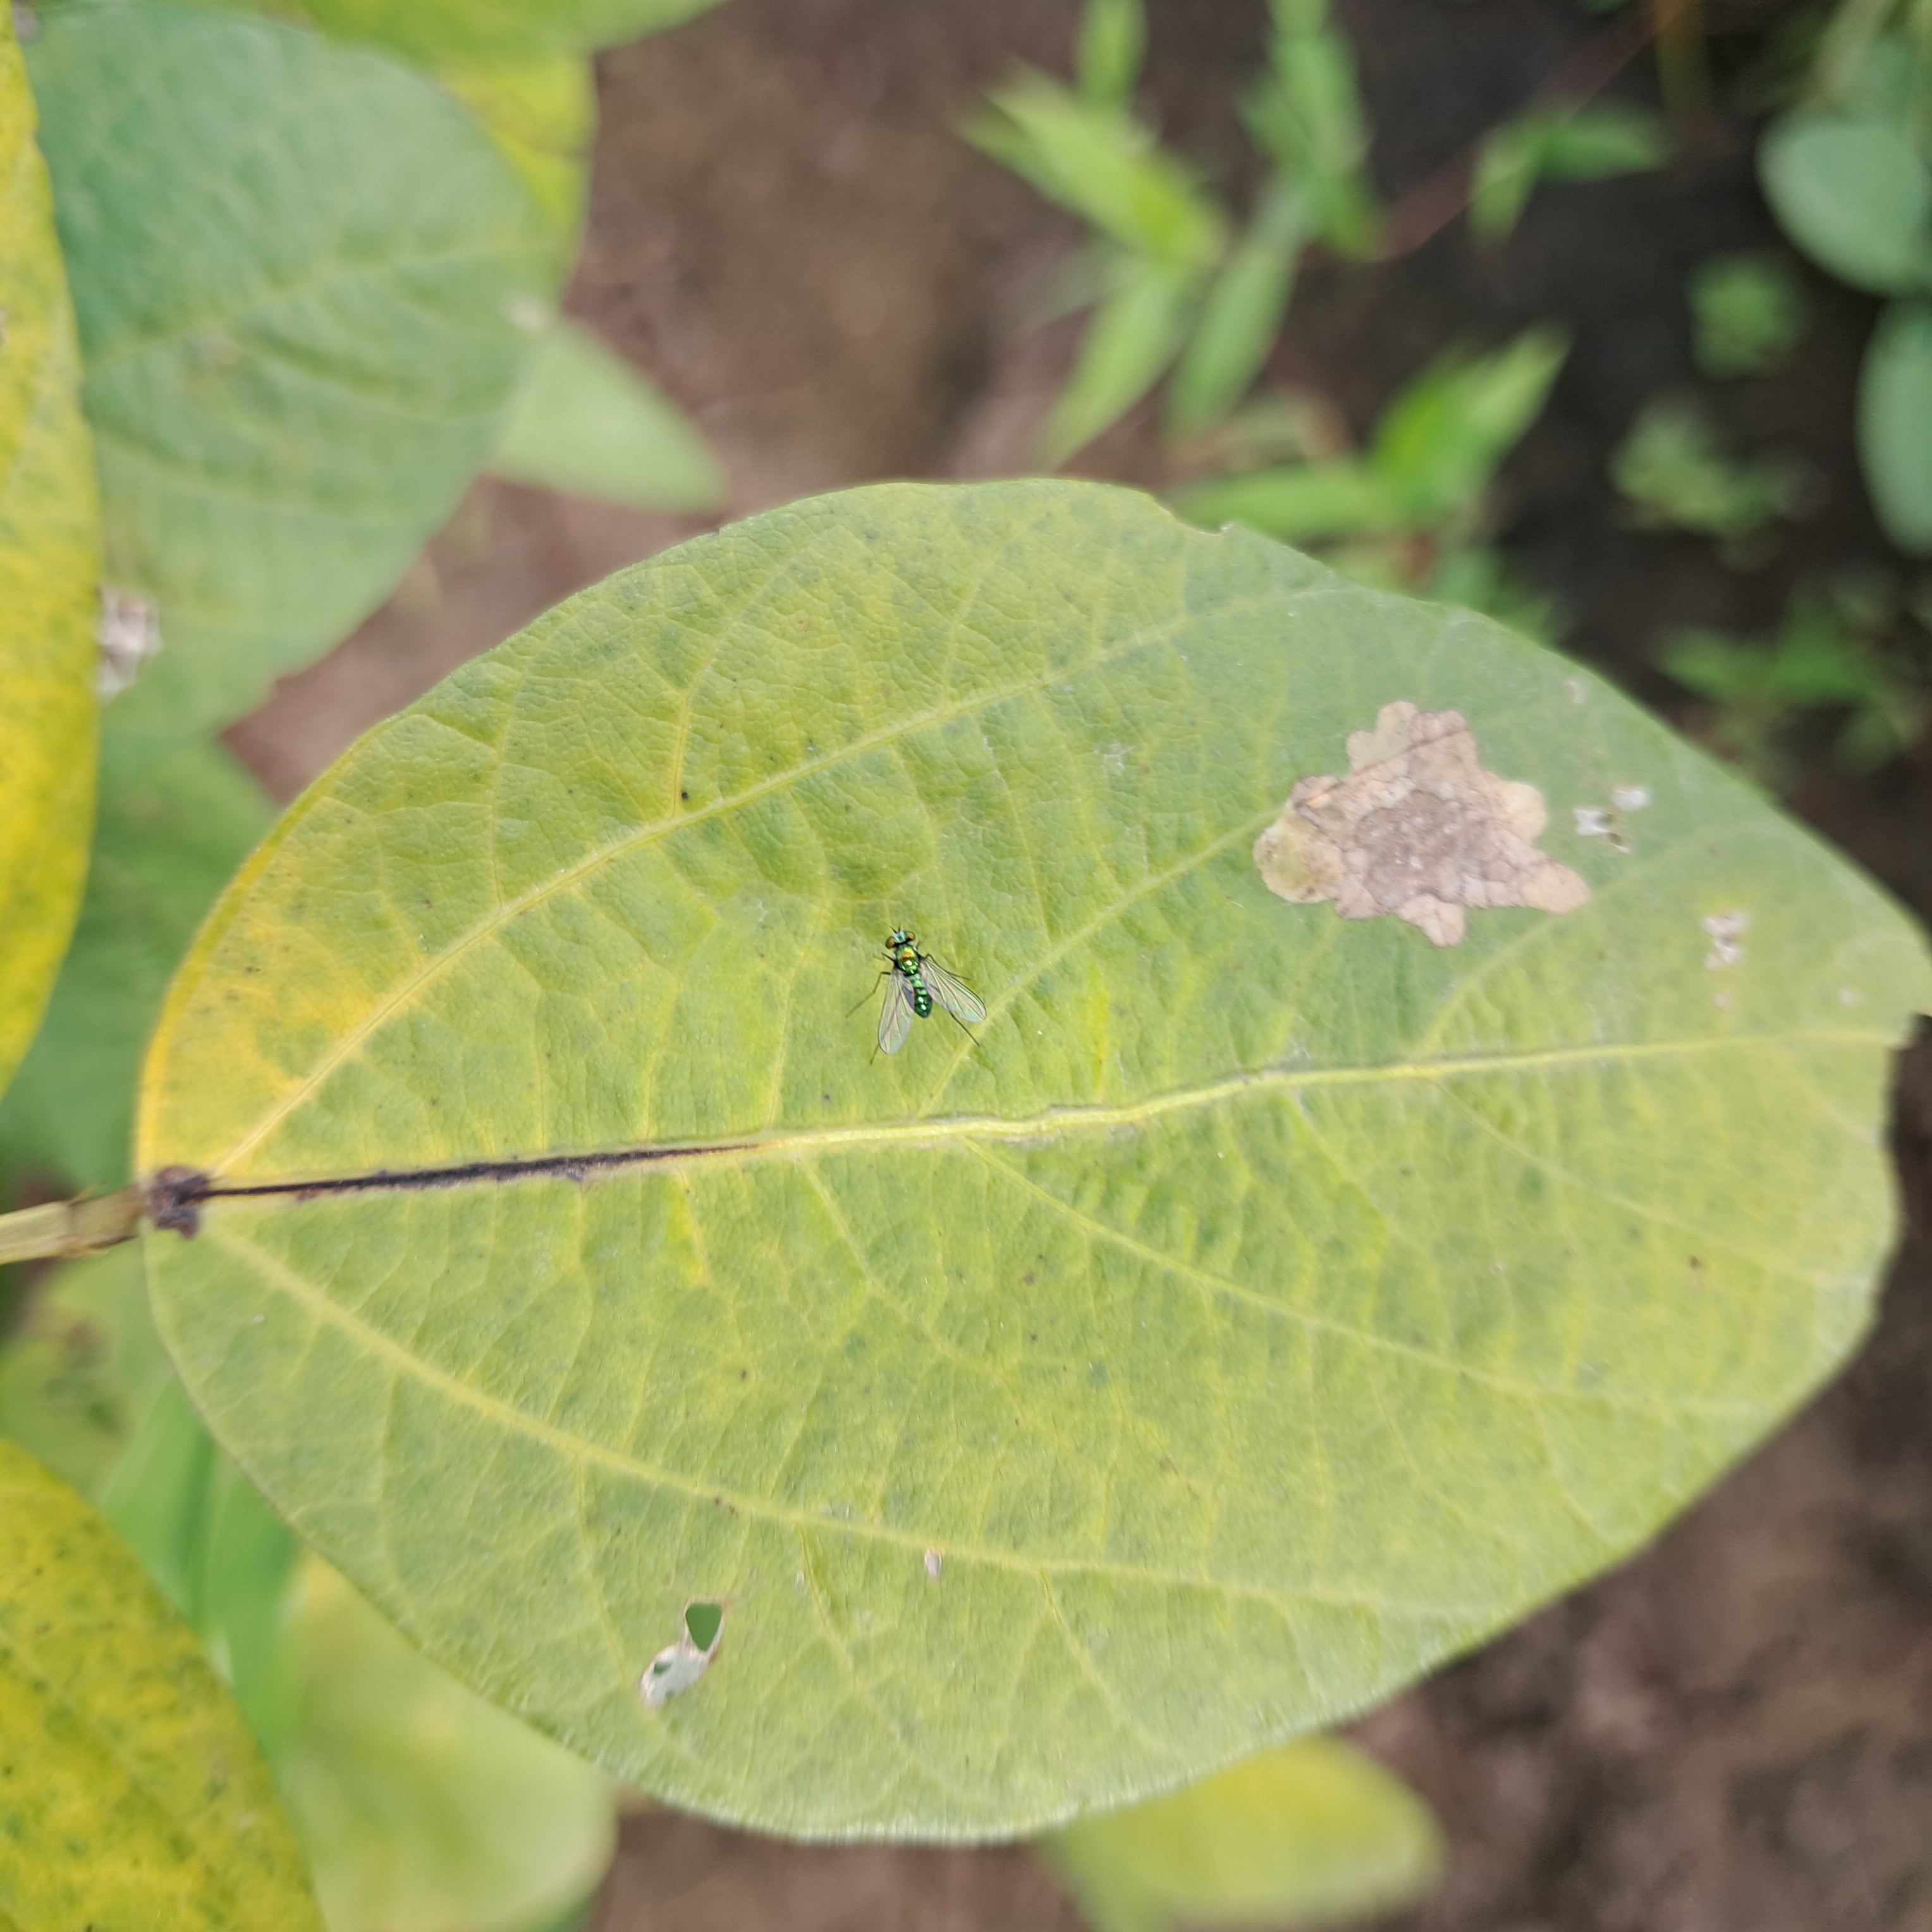
Label: Caterpillar_Semilooper_Pest